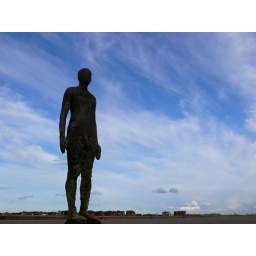
Naked against a blue sky